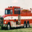
Label: truck